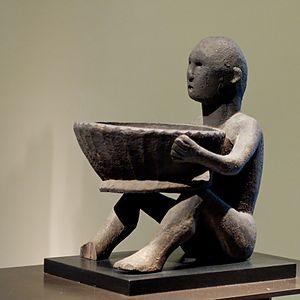
Statuette bulul du peuple ifugao. Les bulul sont des représentations anthropomorphiques de divinités du riz, chargées de protéger les semences et la récolte. Bois et matières sacrificielles, nord de l'île de Luçon (Philippines), XVe siècle.
Le musée du Louvre est un musée situé à Paris, en France.
Un bulul est une statuette de bois sculpté utilisée pour garder les champs de riz par les peuples igorot du nord de Luçon, aux Philippines. Ces sculptures sont des représentations fortement stylisées des ancêtres, dont elles sont supposées recevoir leur pouvoir.